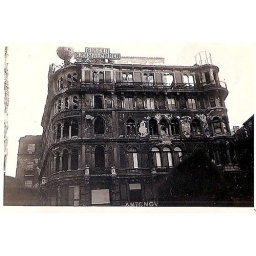
what was left of the Singer sewing machine building in Vienna